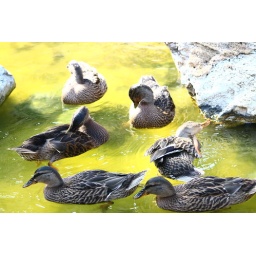
Ducks in front of new place in lake forest ca